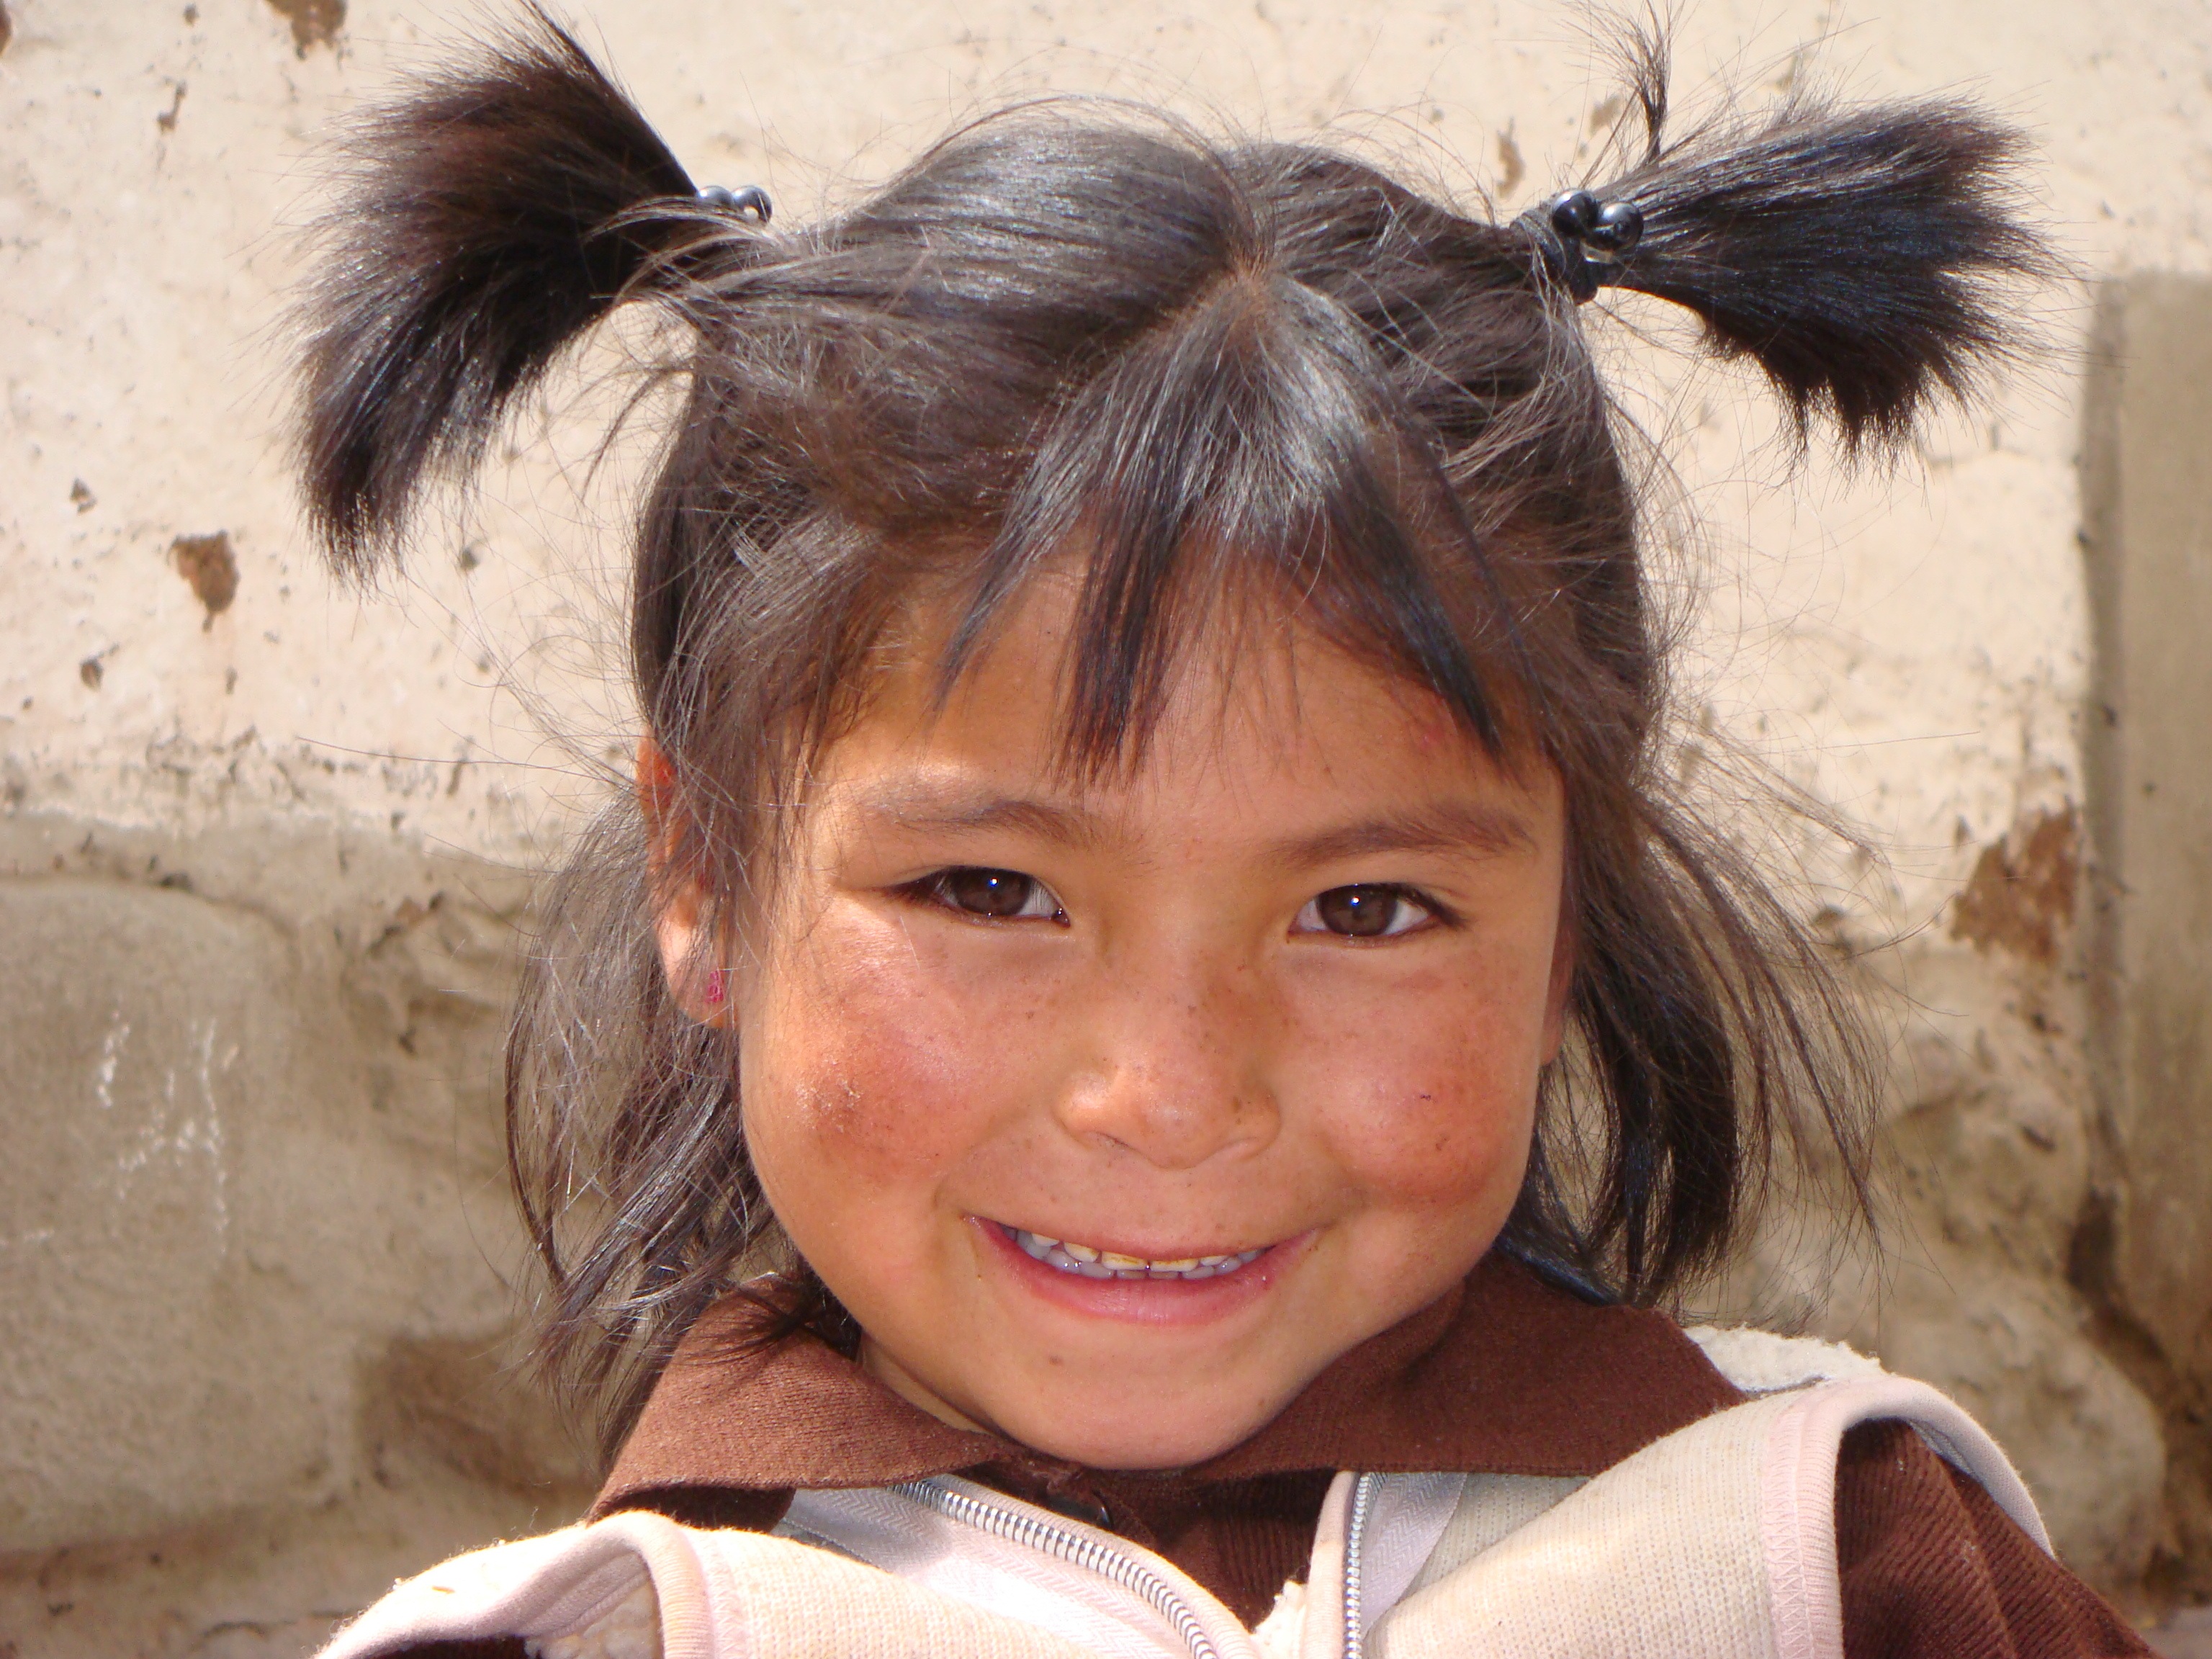
watch, people, girl, hair, sweet, cute, portrait, child, ear, facial expression, hairstyle, smile, peru, face, eye, head, skin, beauty, organ, faces, pigtails